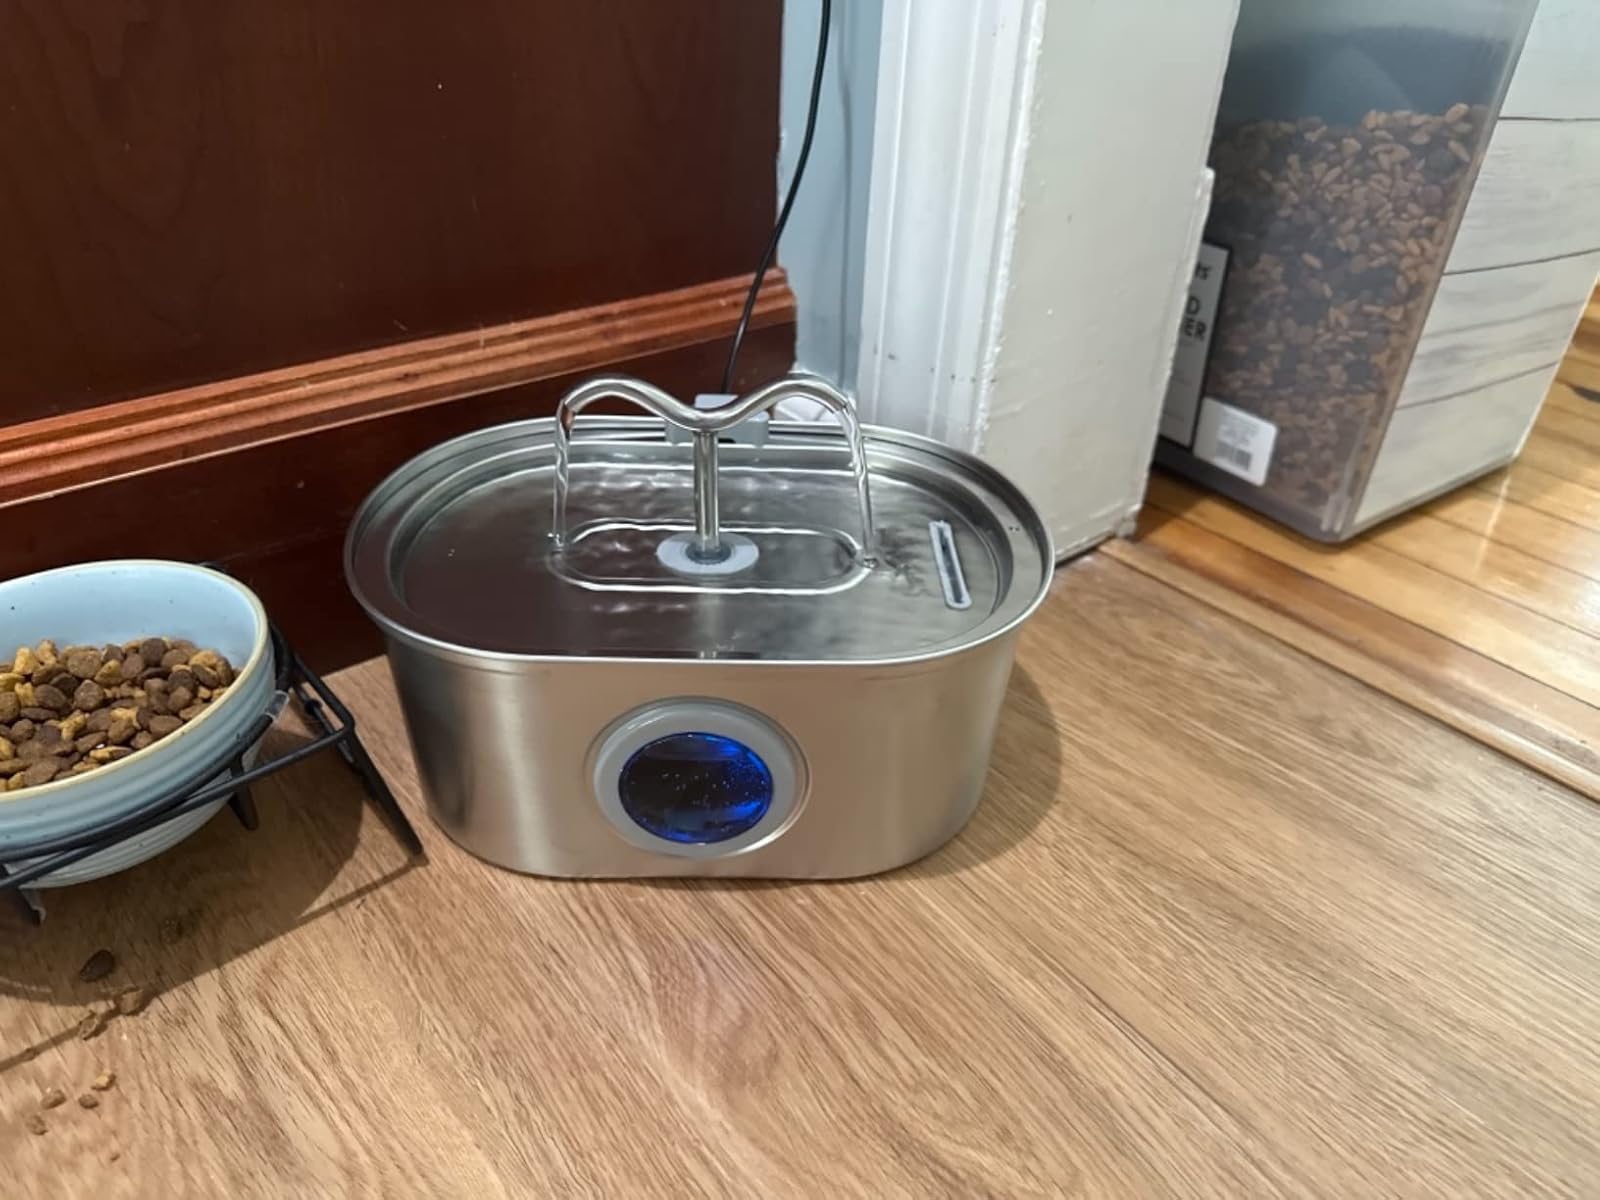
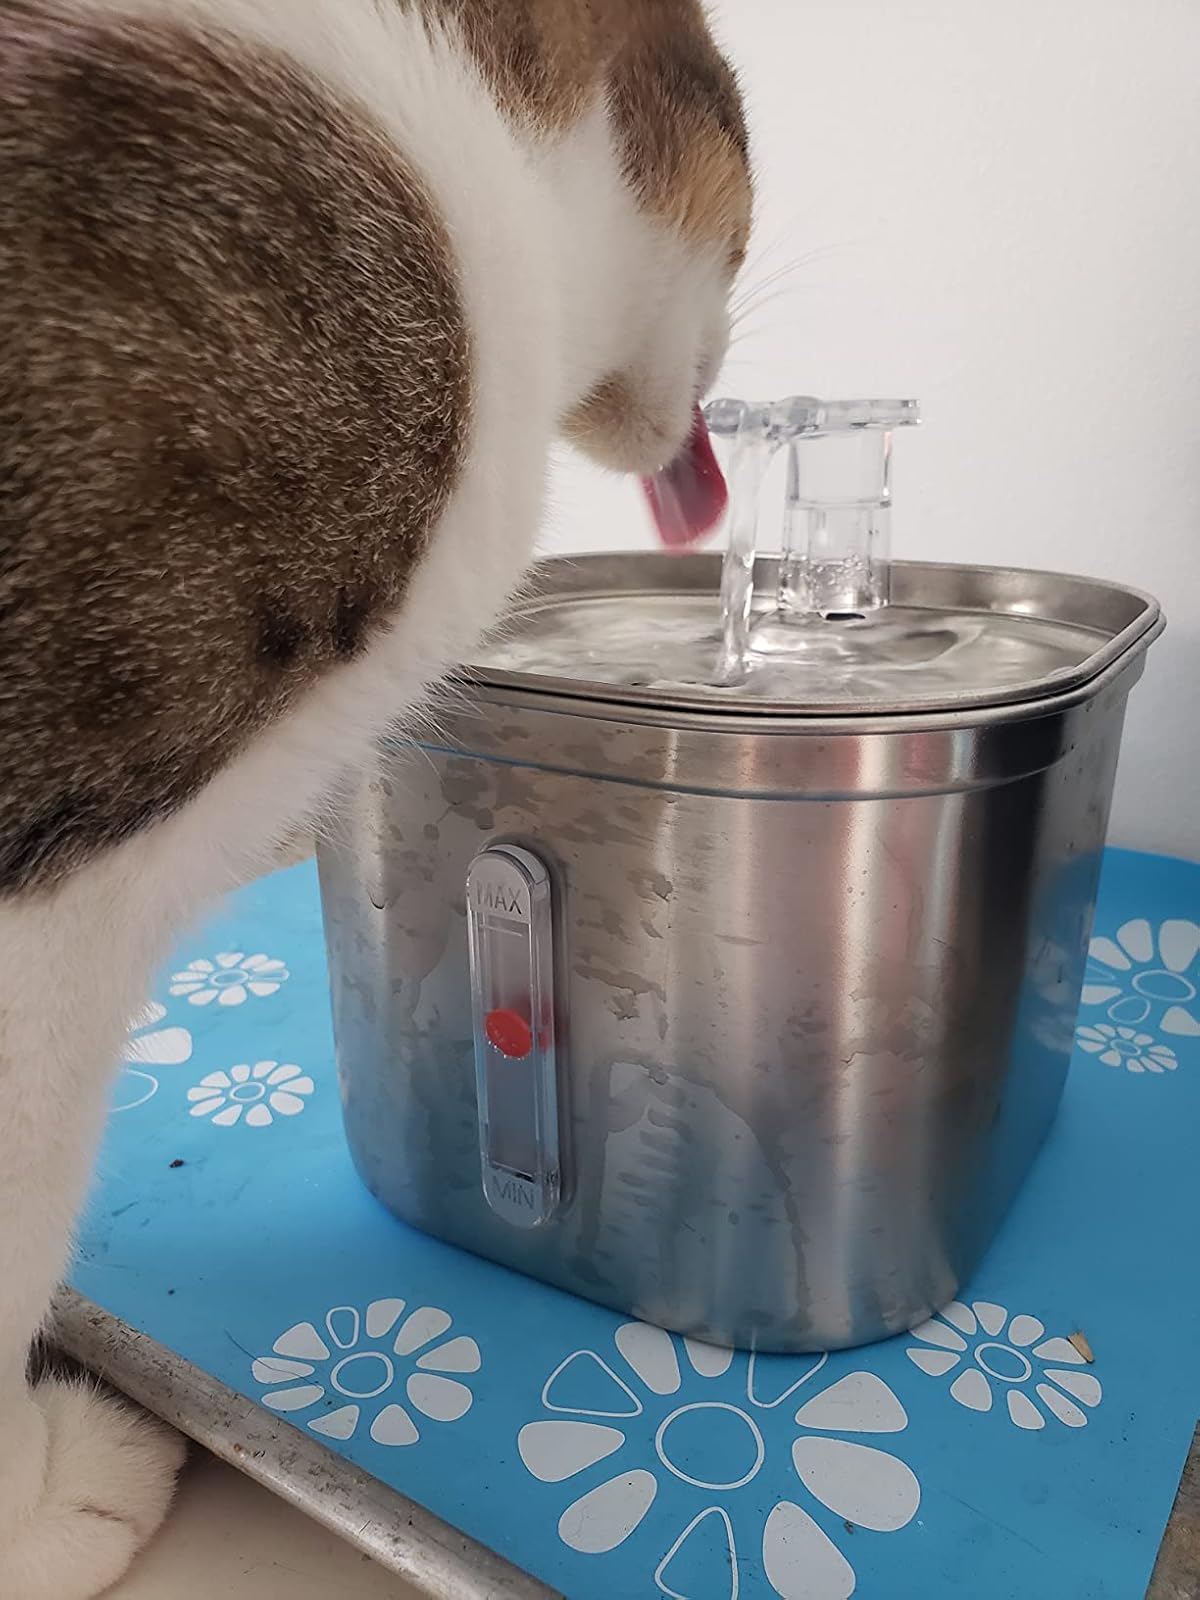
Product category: items_bowl
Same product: no